Shapur II

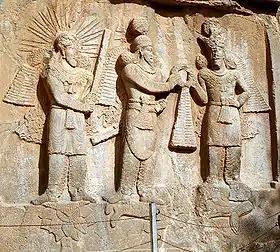
Sasanian relief of the investiture of Ardashir II showing Mithra, Shapur II, and Ahura Mazda above a defeated Julian, lying prostrate

In 337, after the accession of Constantius II to the Roman throne, Shapur II, provoked by the Roman rulers' backing of Armenia and the Armenian kingdom's earlier conversion to Christianity, broke the peace concluded in 298 between Narseh (293–302) and Diocletian (284–305), which had been observed for forty years. Most of the fighting during this campaign occurred in Roman Mesopotamia, where Roman fortifications impeded the Persian advance. Nevertheless, Shapur was able to take some forts, such as Vitra. Persian forces also devastated Armenia and captured and blinded the Armenian king Tiran, perhaps in 350. Shapur besieged the Roman fortress city of Nisibis in Mesopotamia thrice (in 338, 346, and 350) and was repulsed each time. During this campaign, the sole engagement between the sides' main armies was the Battle of Singara (modern-day Sinjar, Iraq) in 344, where Persian forces feinted a retreat and inflicted significant losses on the Roman army. Neither side managed to achieve a decisive advantage, and an invasion of Central Asian nomads in the east forced Shapur to abandon his campaign against Rome by 350. These nomads were likely the Kidarites, who were threatening the Gupta Empire (320–500 CE) in India at the same time. After an extended campaign against the nomads, Shapur forced their king, Grumbates, into an alliance, thus gaining a new ally against the Romans. In particular, Grumbates's forces joined the Persians in the Siege of Amida in 359.